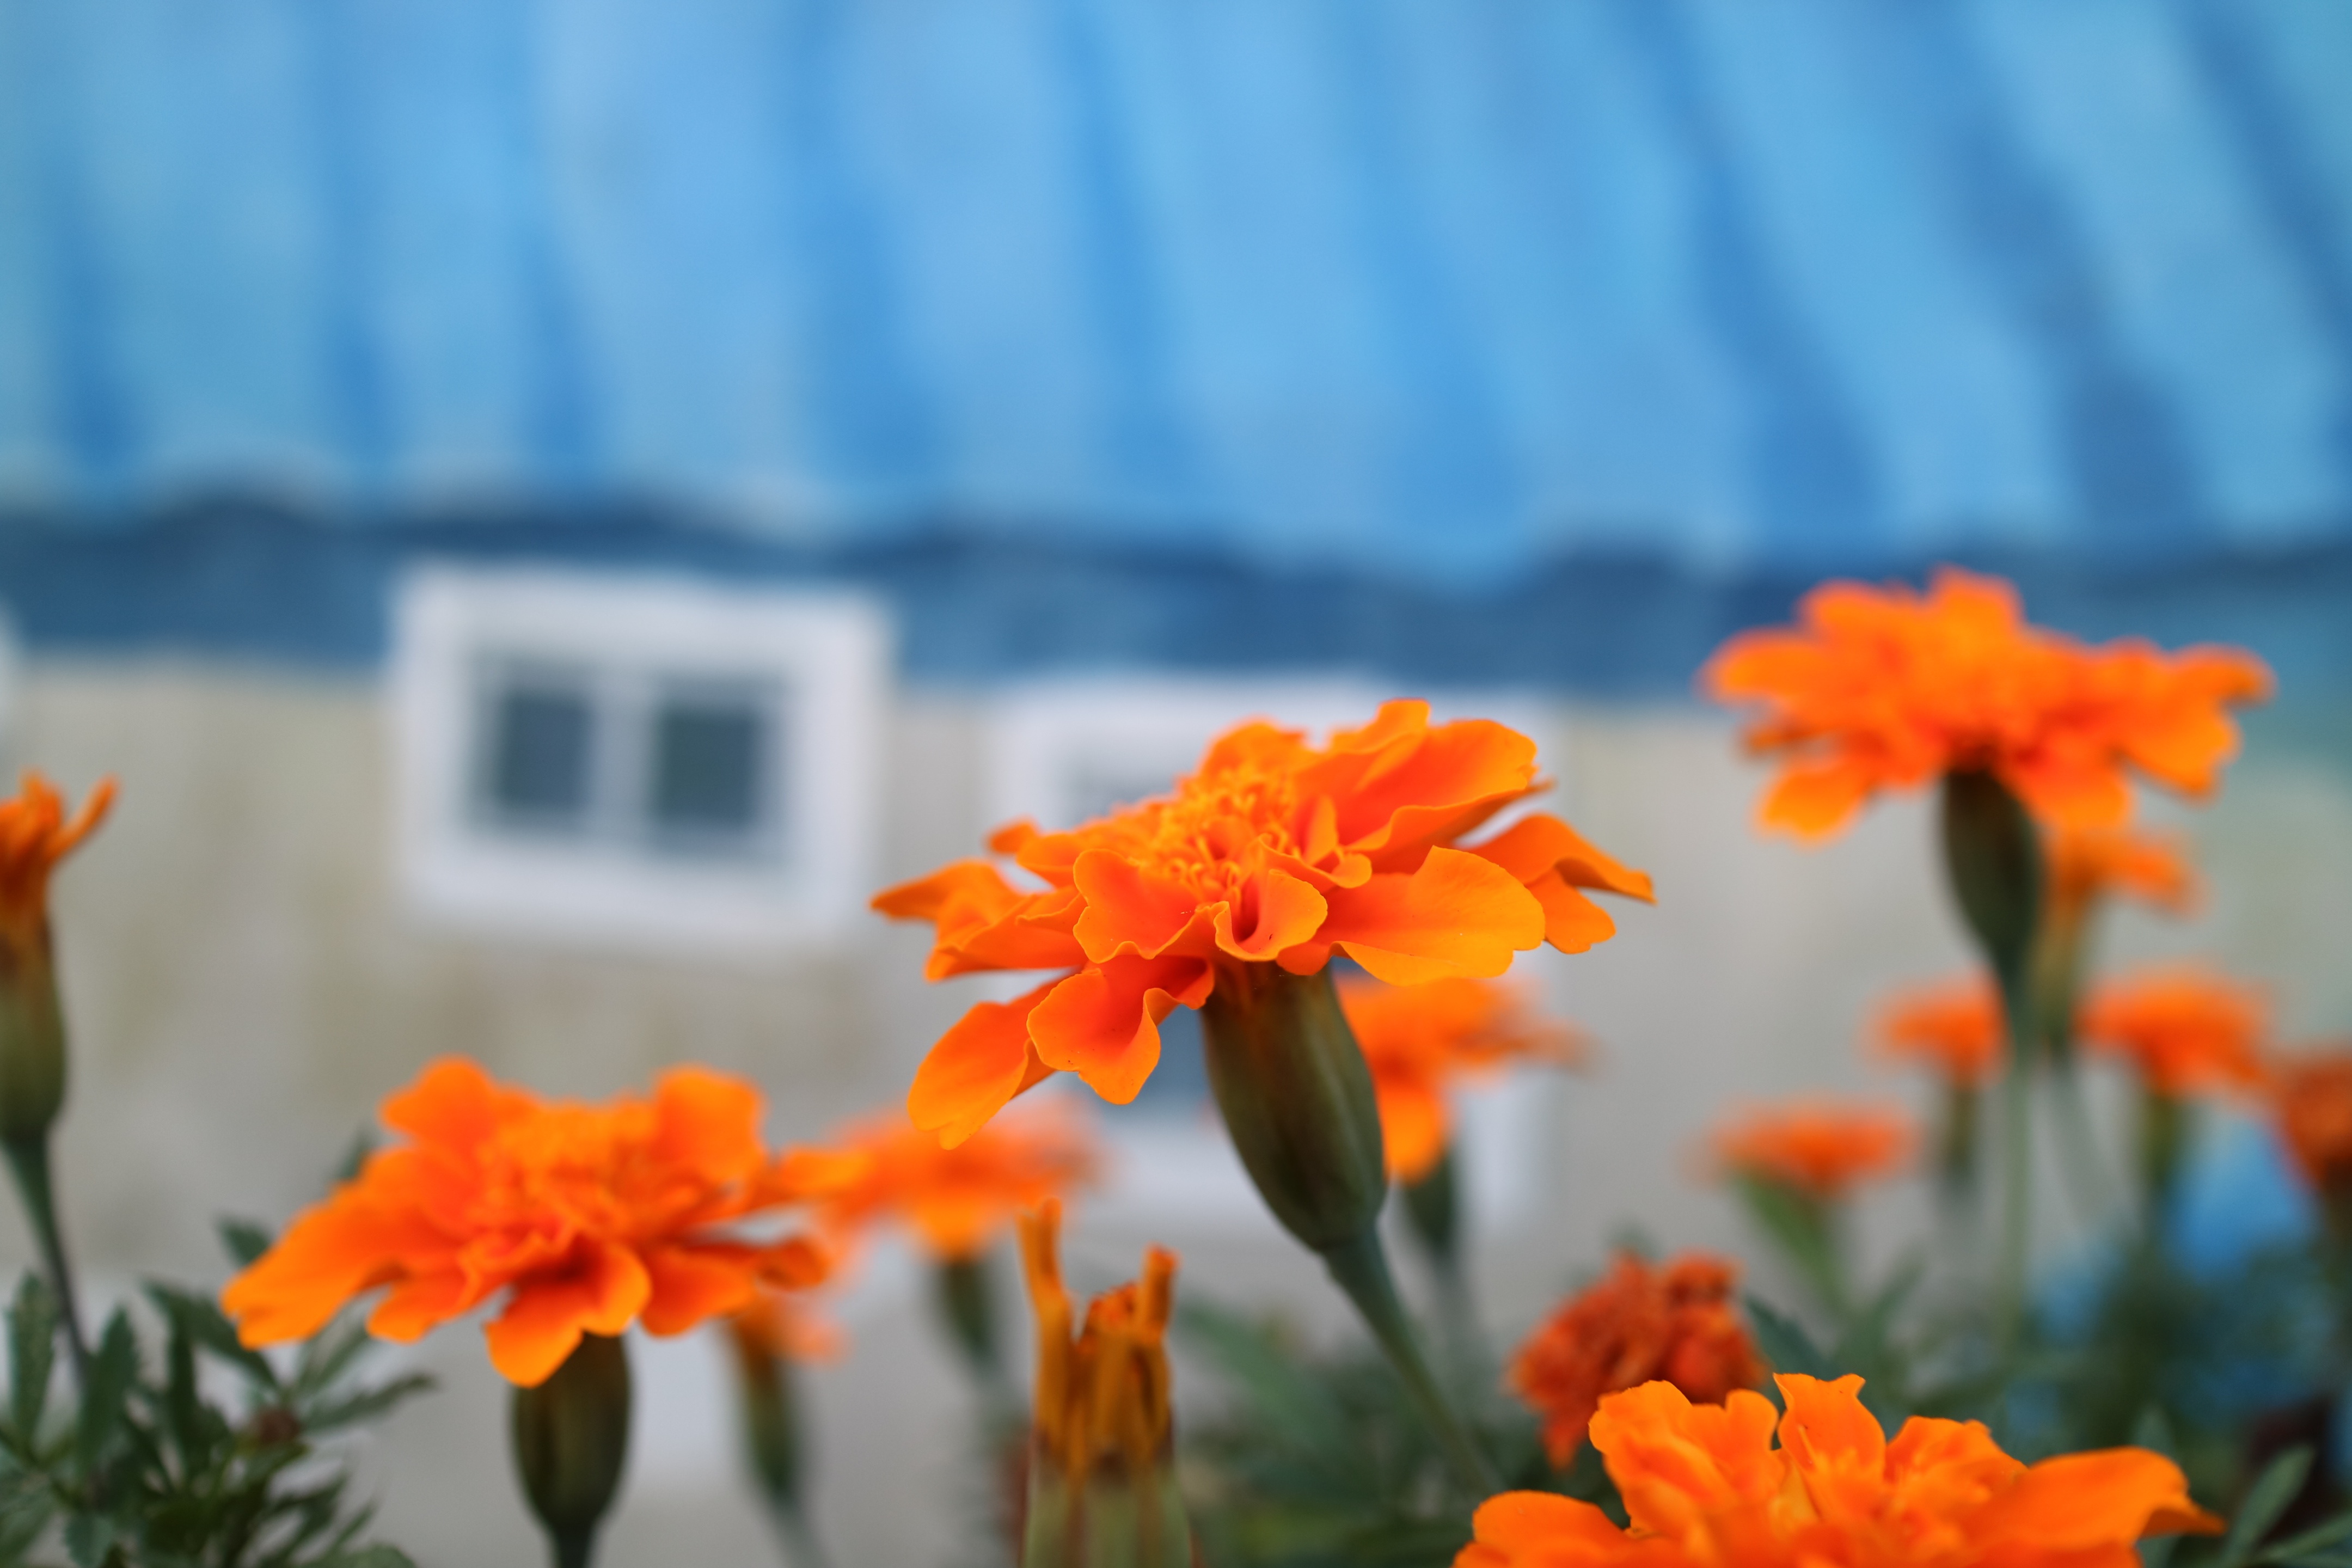
plant, flower, petal, autumn, botany, yellow, flora, wildflower, close up, narcissus, macro photography, flowering plant, land plant